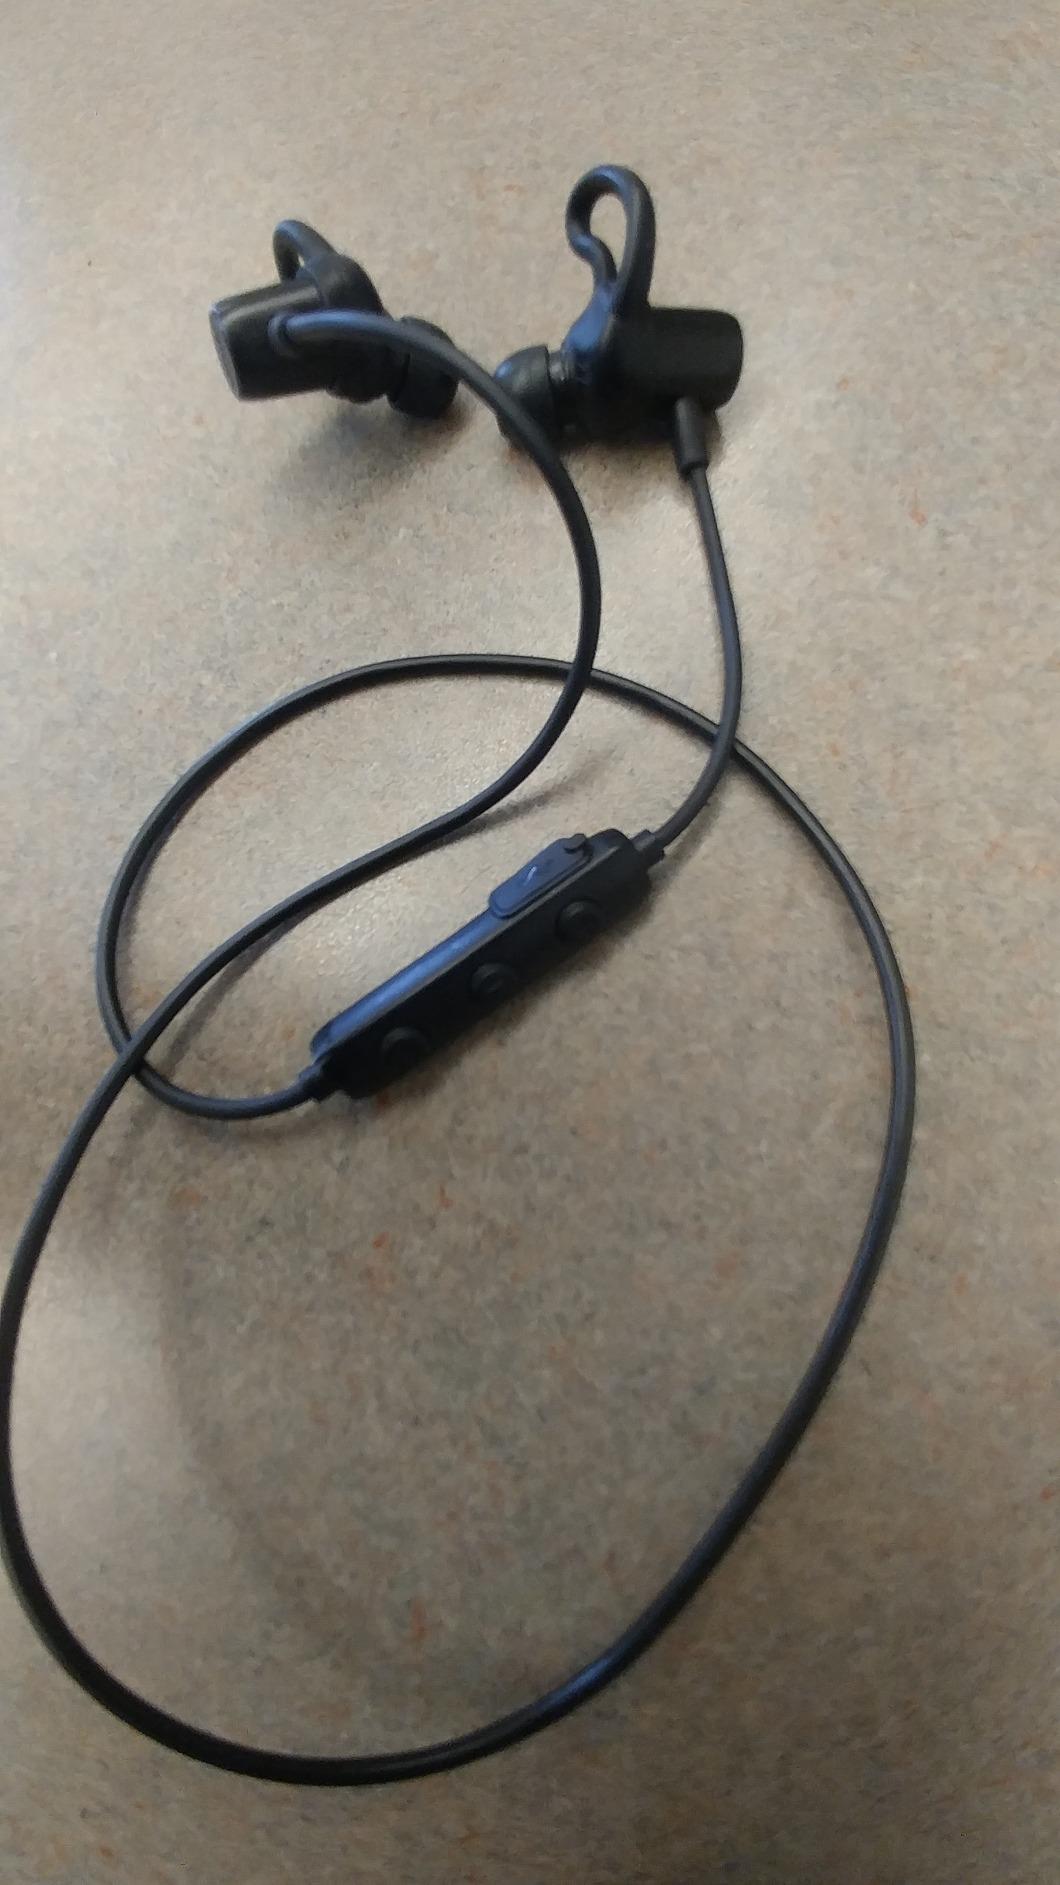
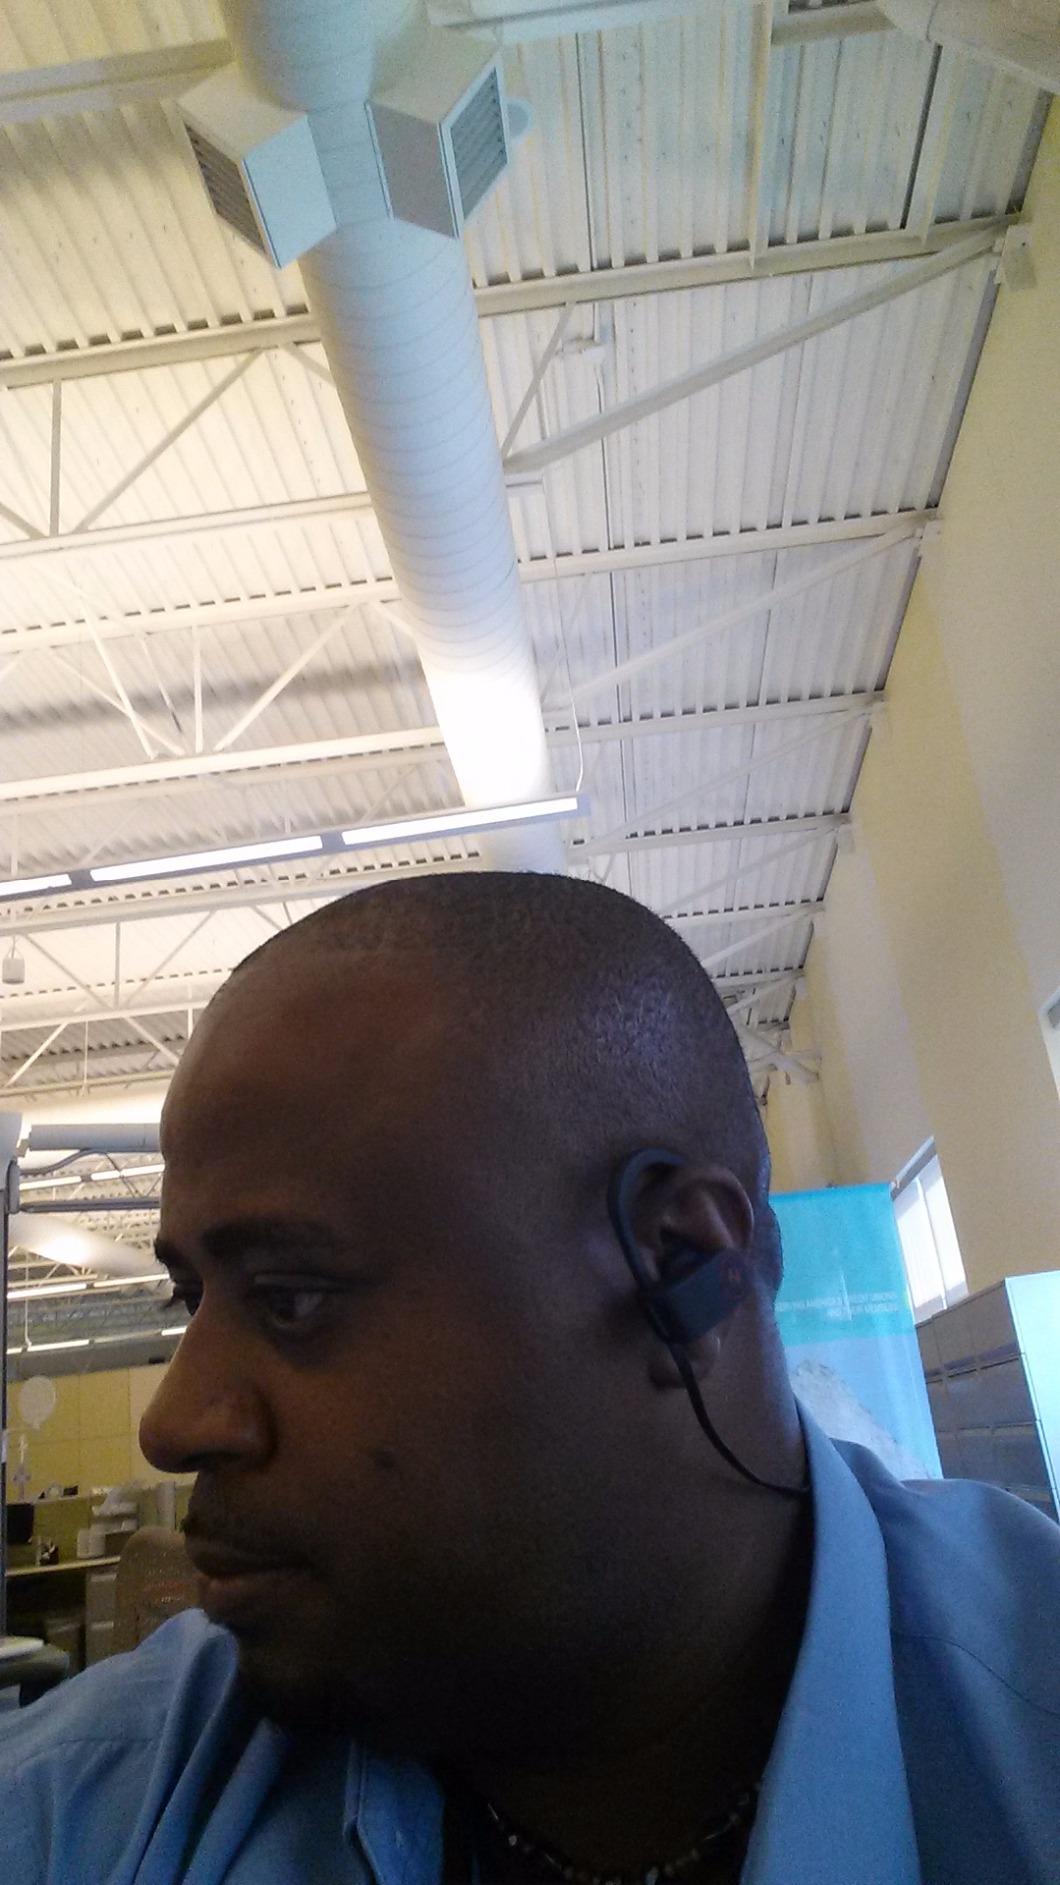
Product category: headphones
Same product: no